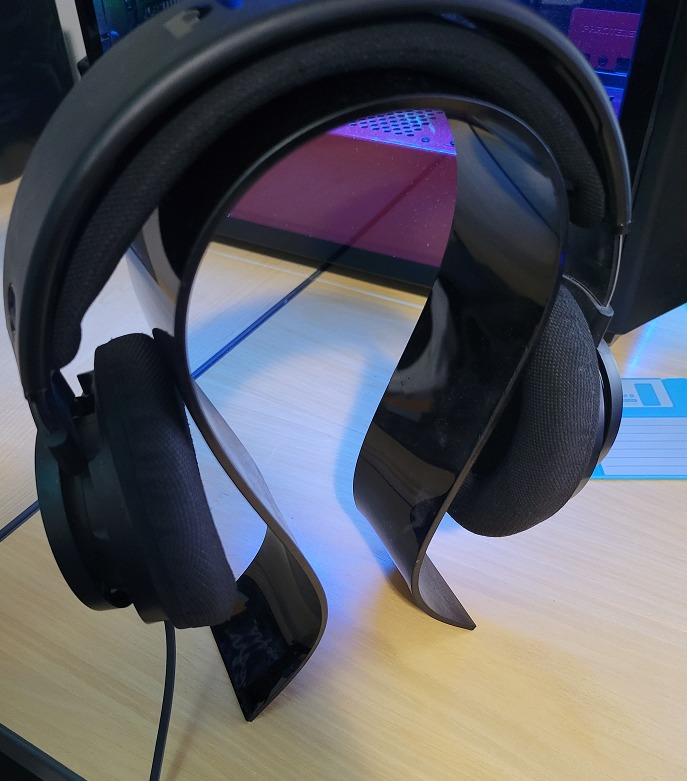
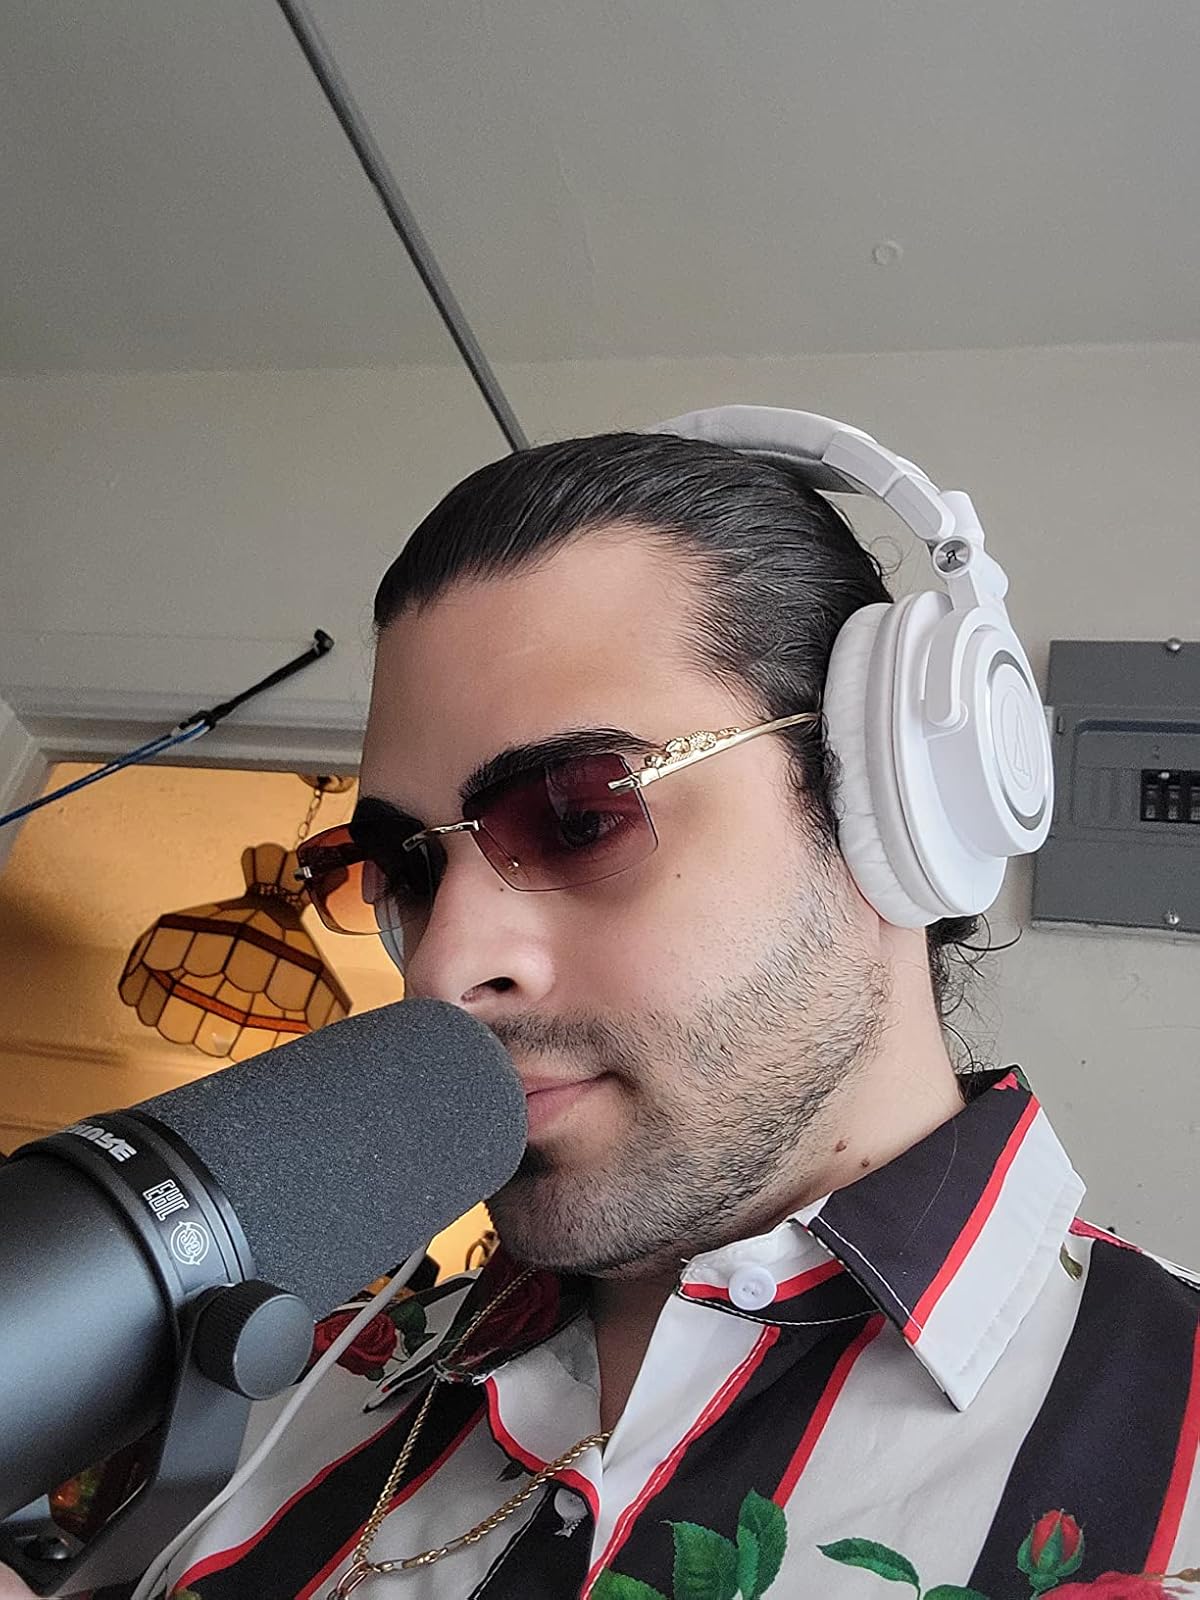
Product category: headphones
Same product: no